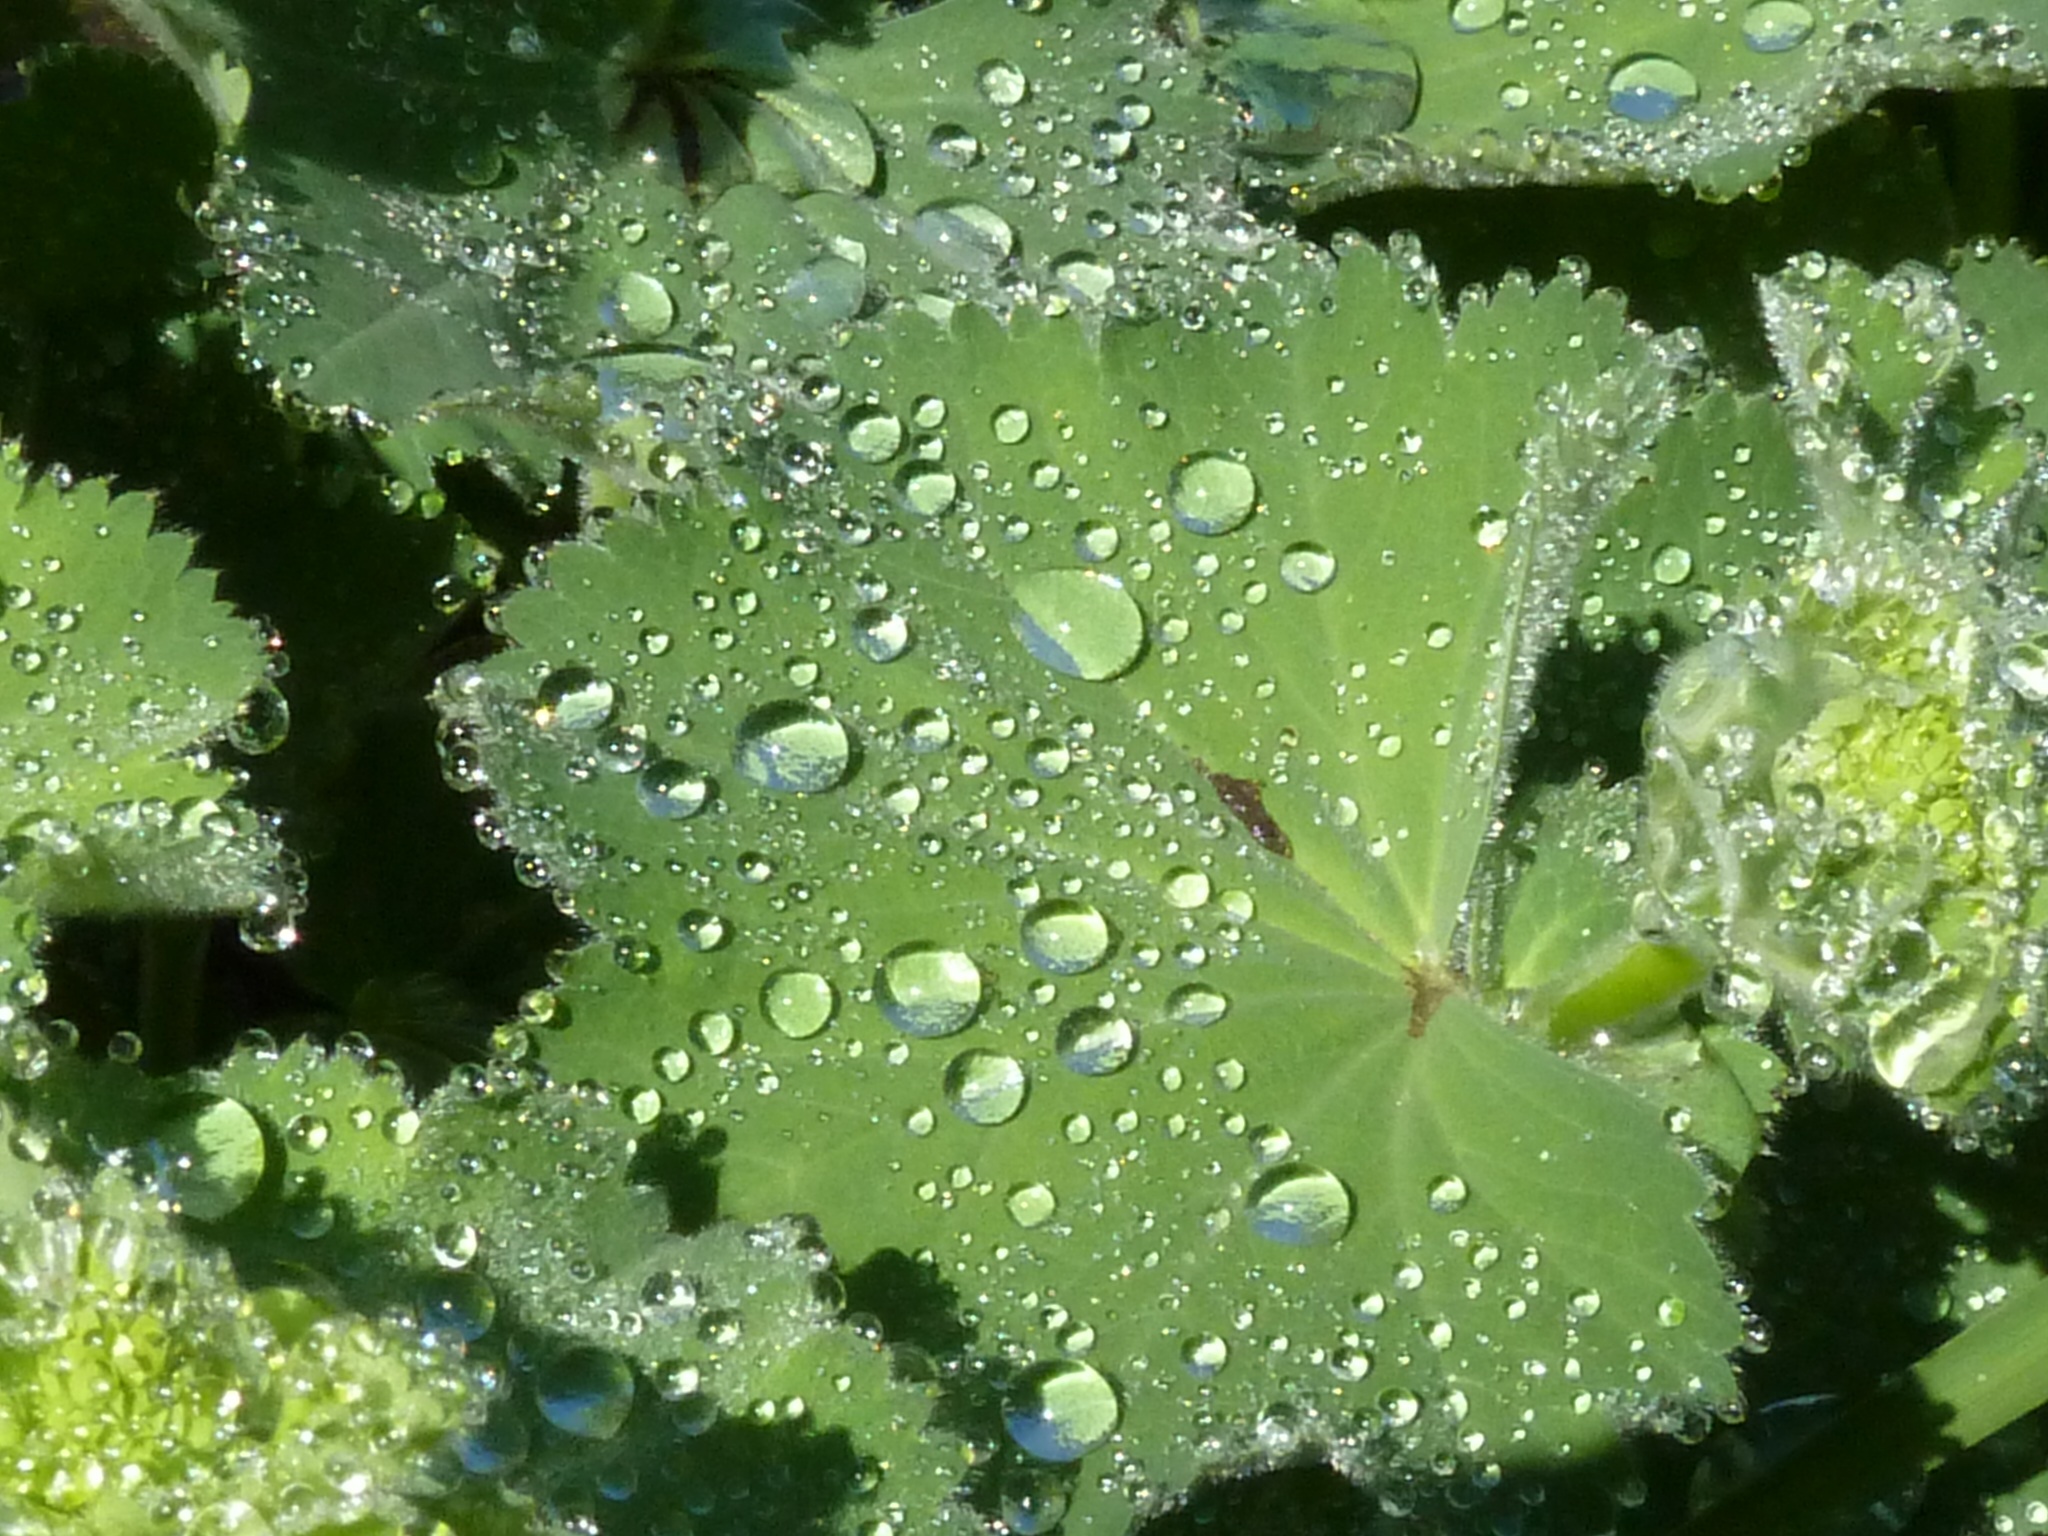
tree, water, nature, drop, dew, plant, rain, leaf, flower, frost, spring, green, produce, close, morning dew, drip, dewdrop, shrub, drop of water, moisture, flowering plant, frauenmantel, annual plant, land plant